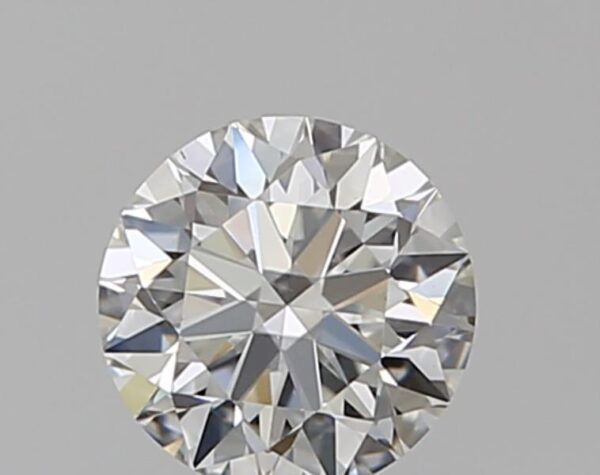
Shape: round
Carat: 0.5
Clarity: VS1
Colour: G
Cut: EX
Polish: EX
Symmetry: EX
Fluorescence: ST
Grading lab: GIA
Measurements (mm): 5.05 x 5.08 x 3.14